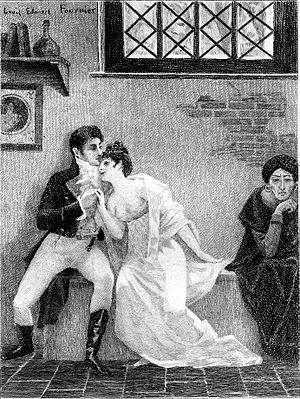
La Fille aux yeux d'or est une nouvelle d’Honoré de Balzac parue en 1835, troisième volet de l’Histoire des Treize qui regroupe Ferragus, La Duchesse de Langeais et La Fille aux yeux d’or. L’ensemble fait partie des Scènes de la vie parisienne, Études de mœurs, de La Comédie humaine. En 1841, Balzac dédicace le roman à Eugène Delacroix.